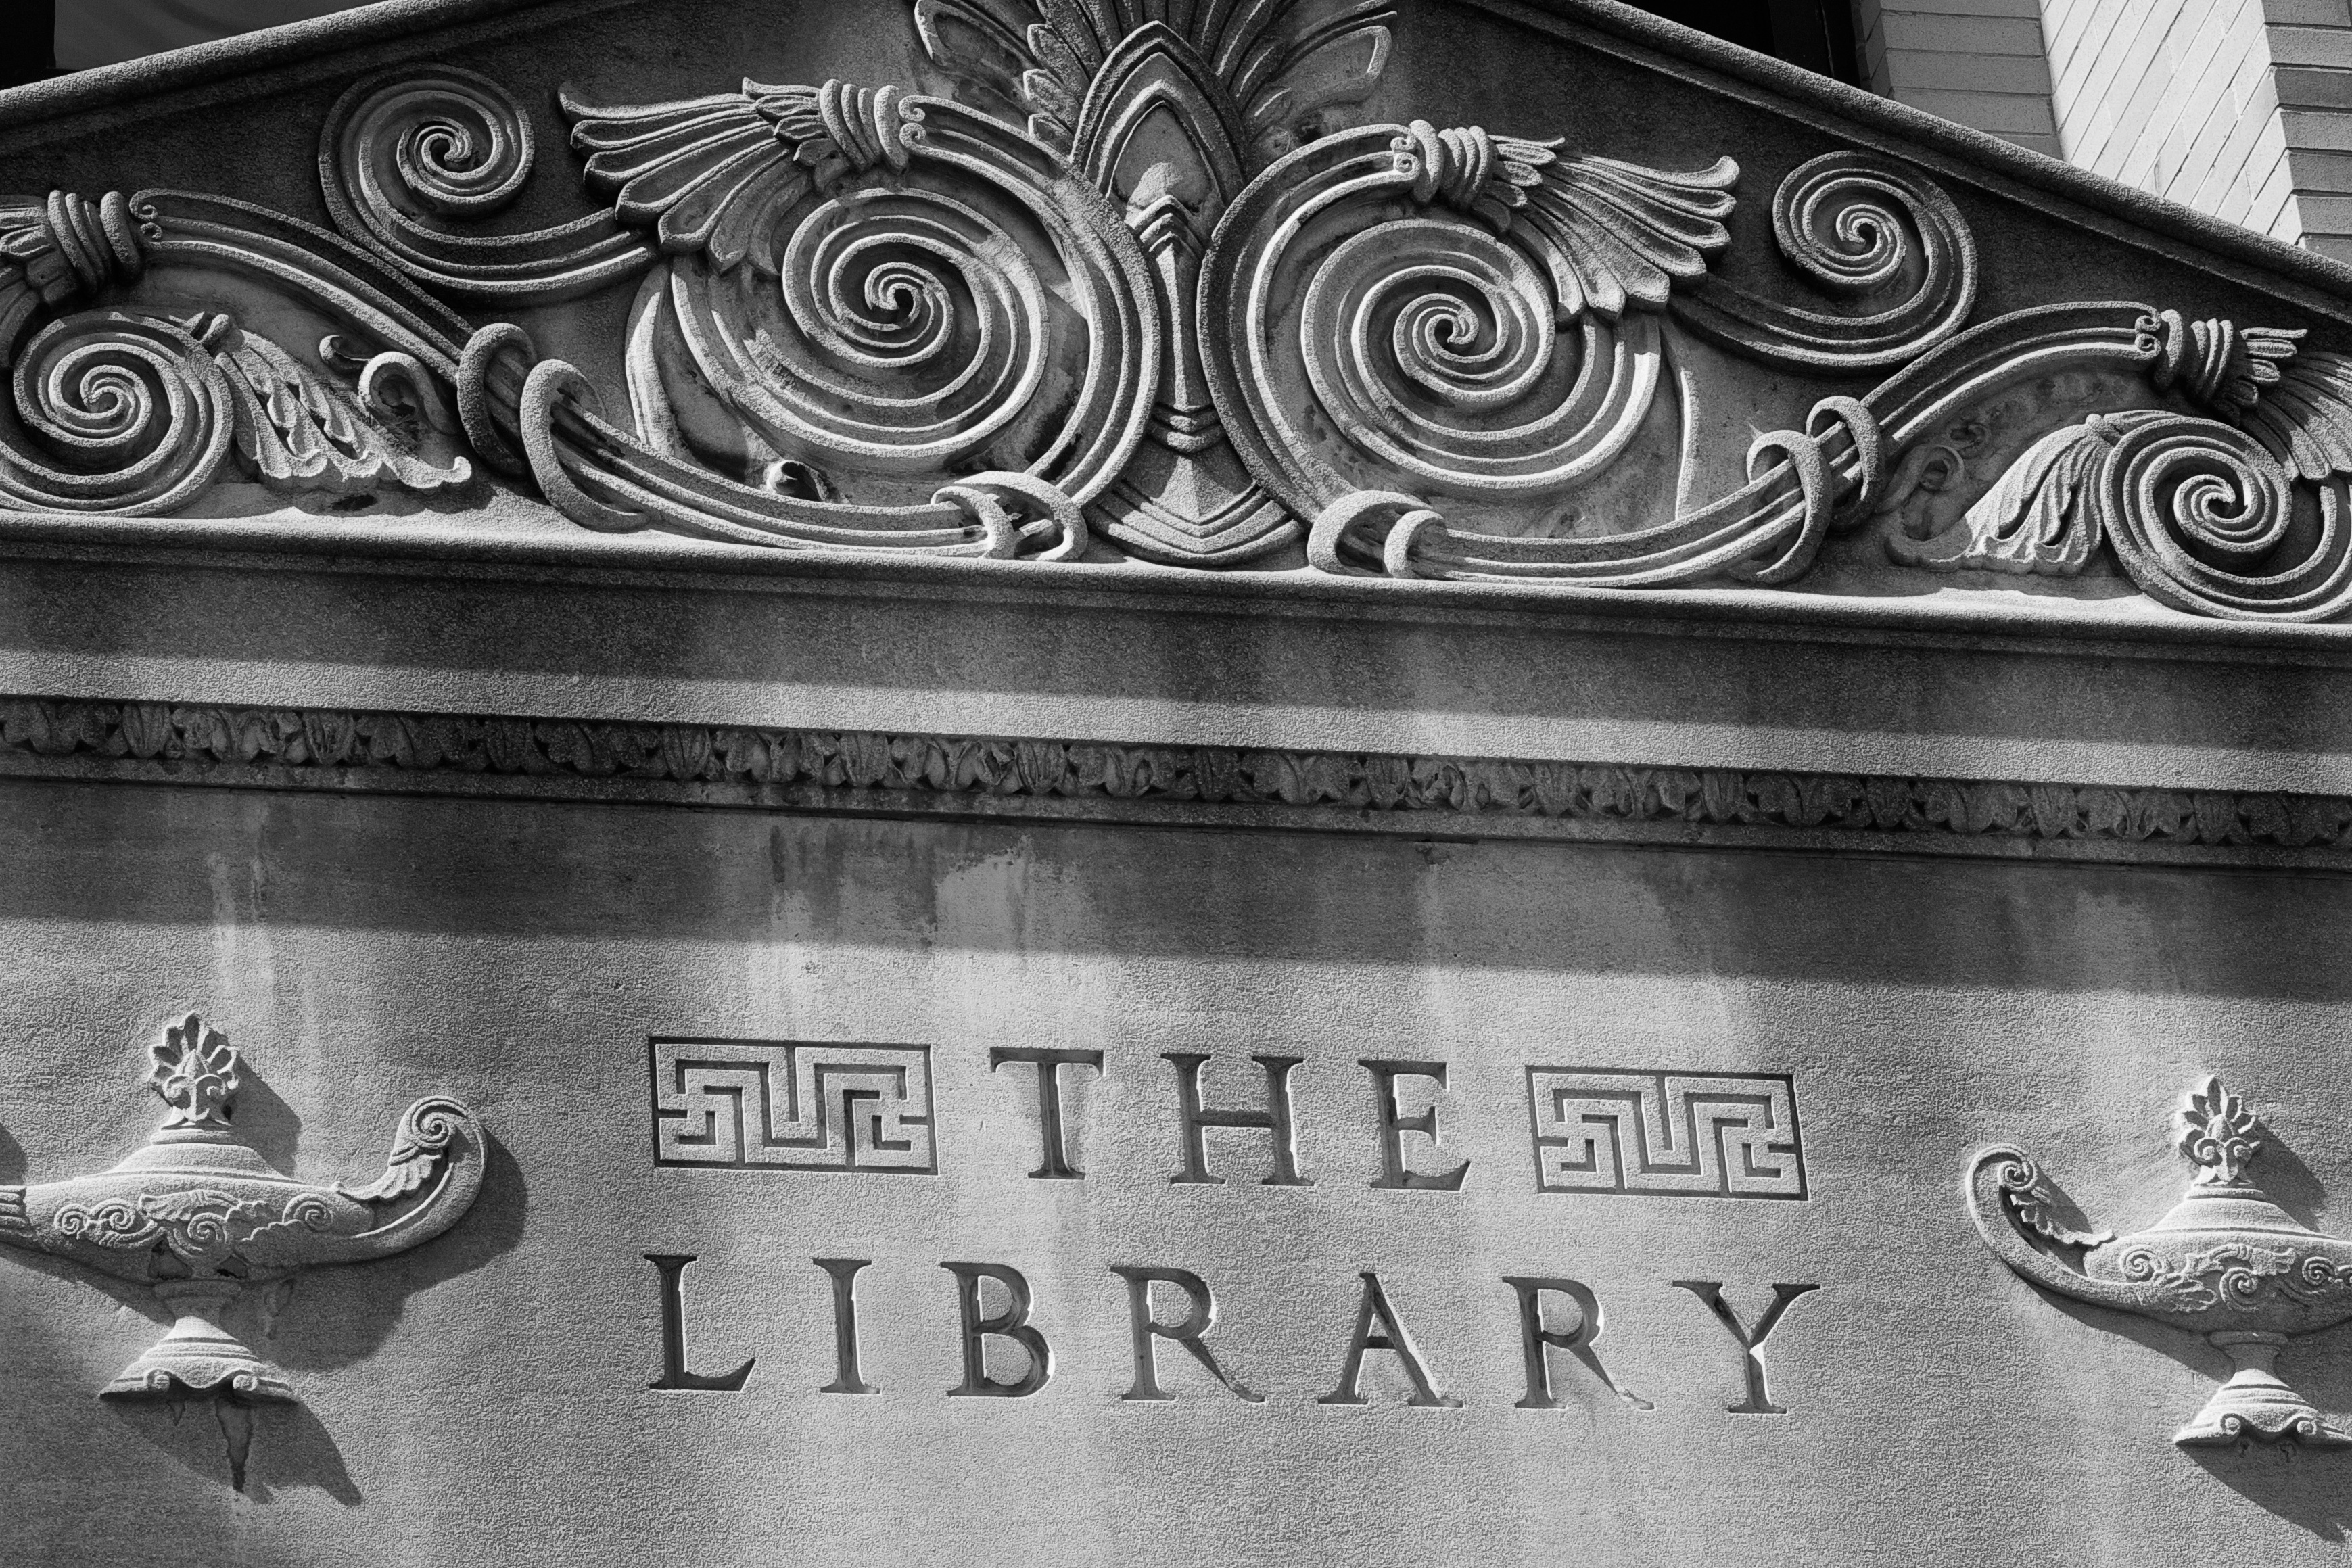
black and white, metal, black, monochrome, art, iron, carving, odyssey, monochrome photography